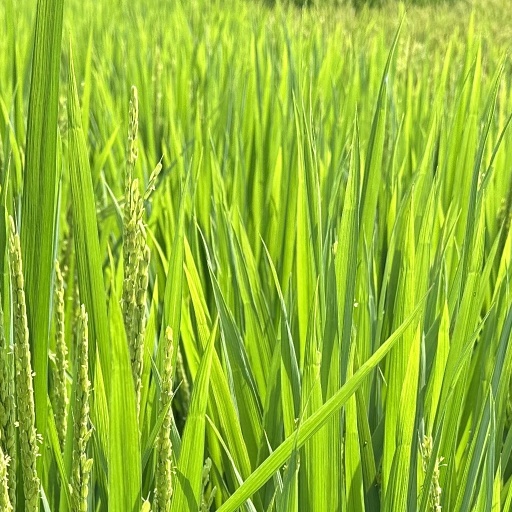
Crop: rice